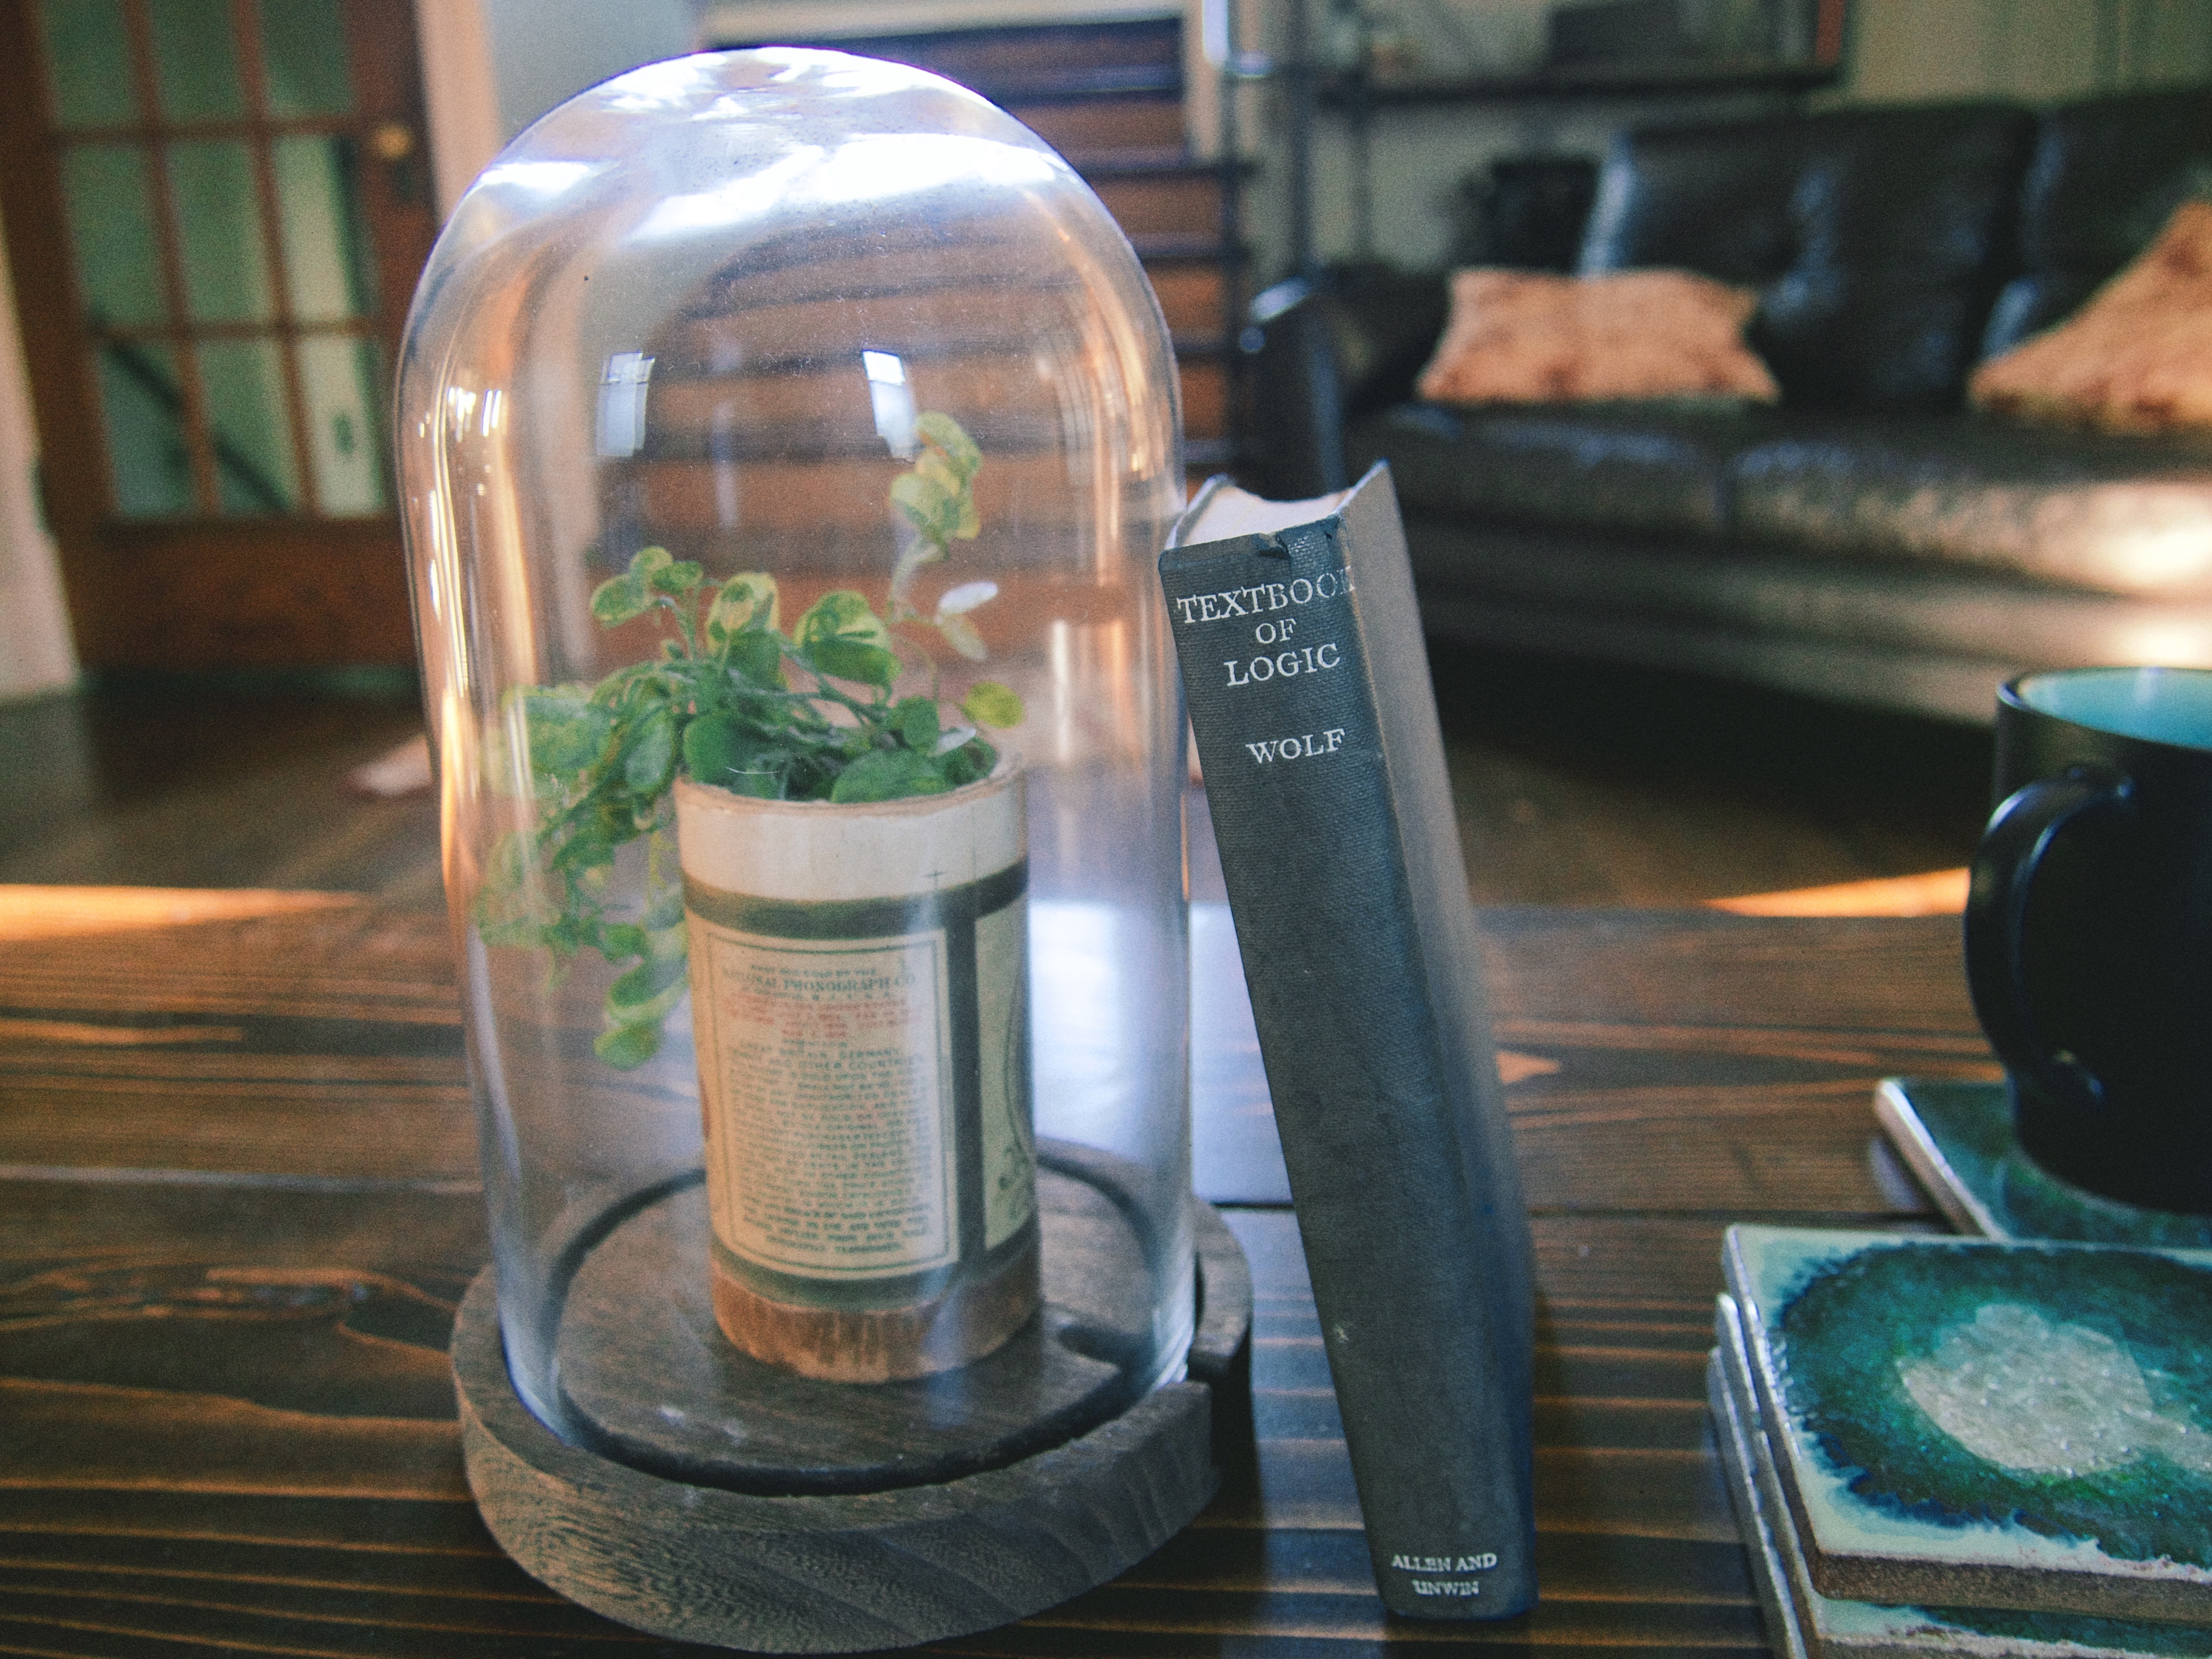
glass, lighting, man made object